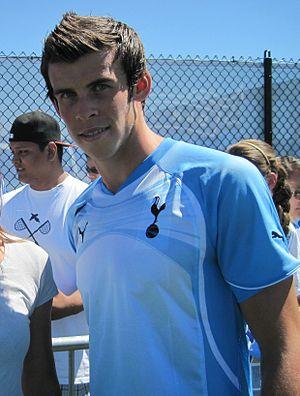
L'équipe du pays de Galles de football participe, de 2010 à 2012 aux éliminatoires de l'Euro 2012 groupe G.